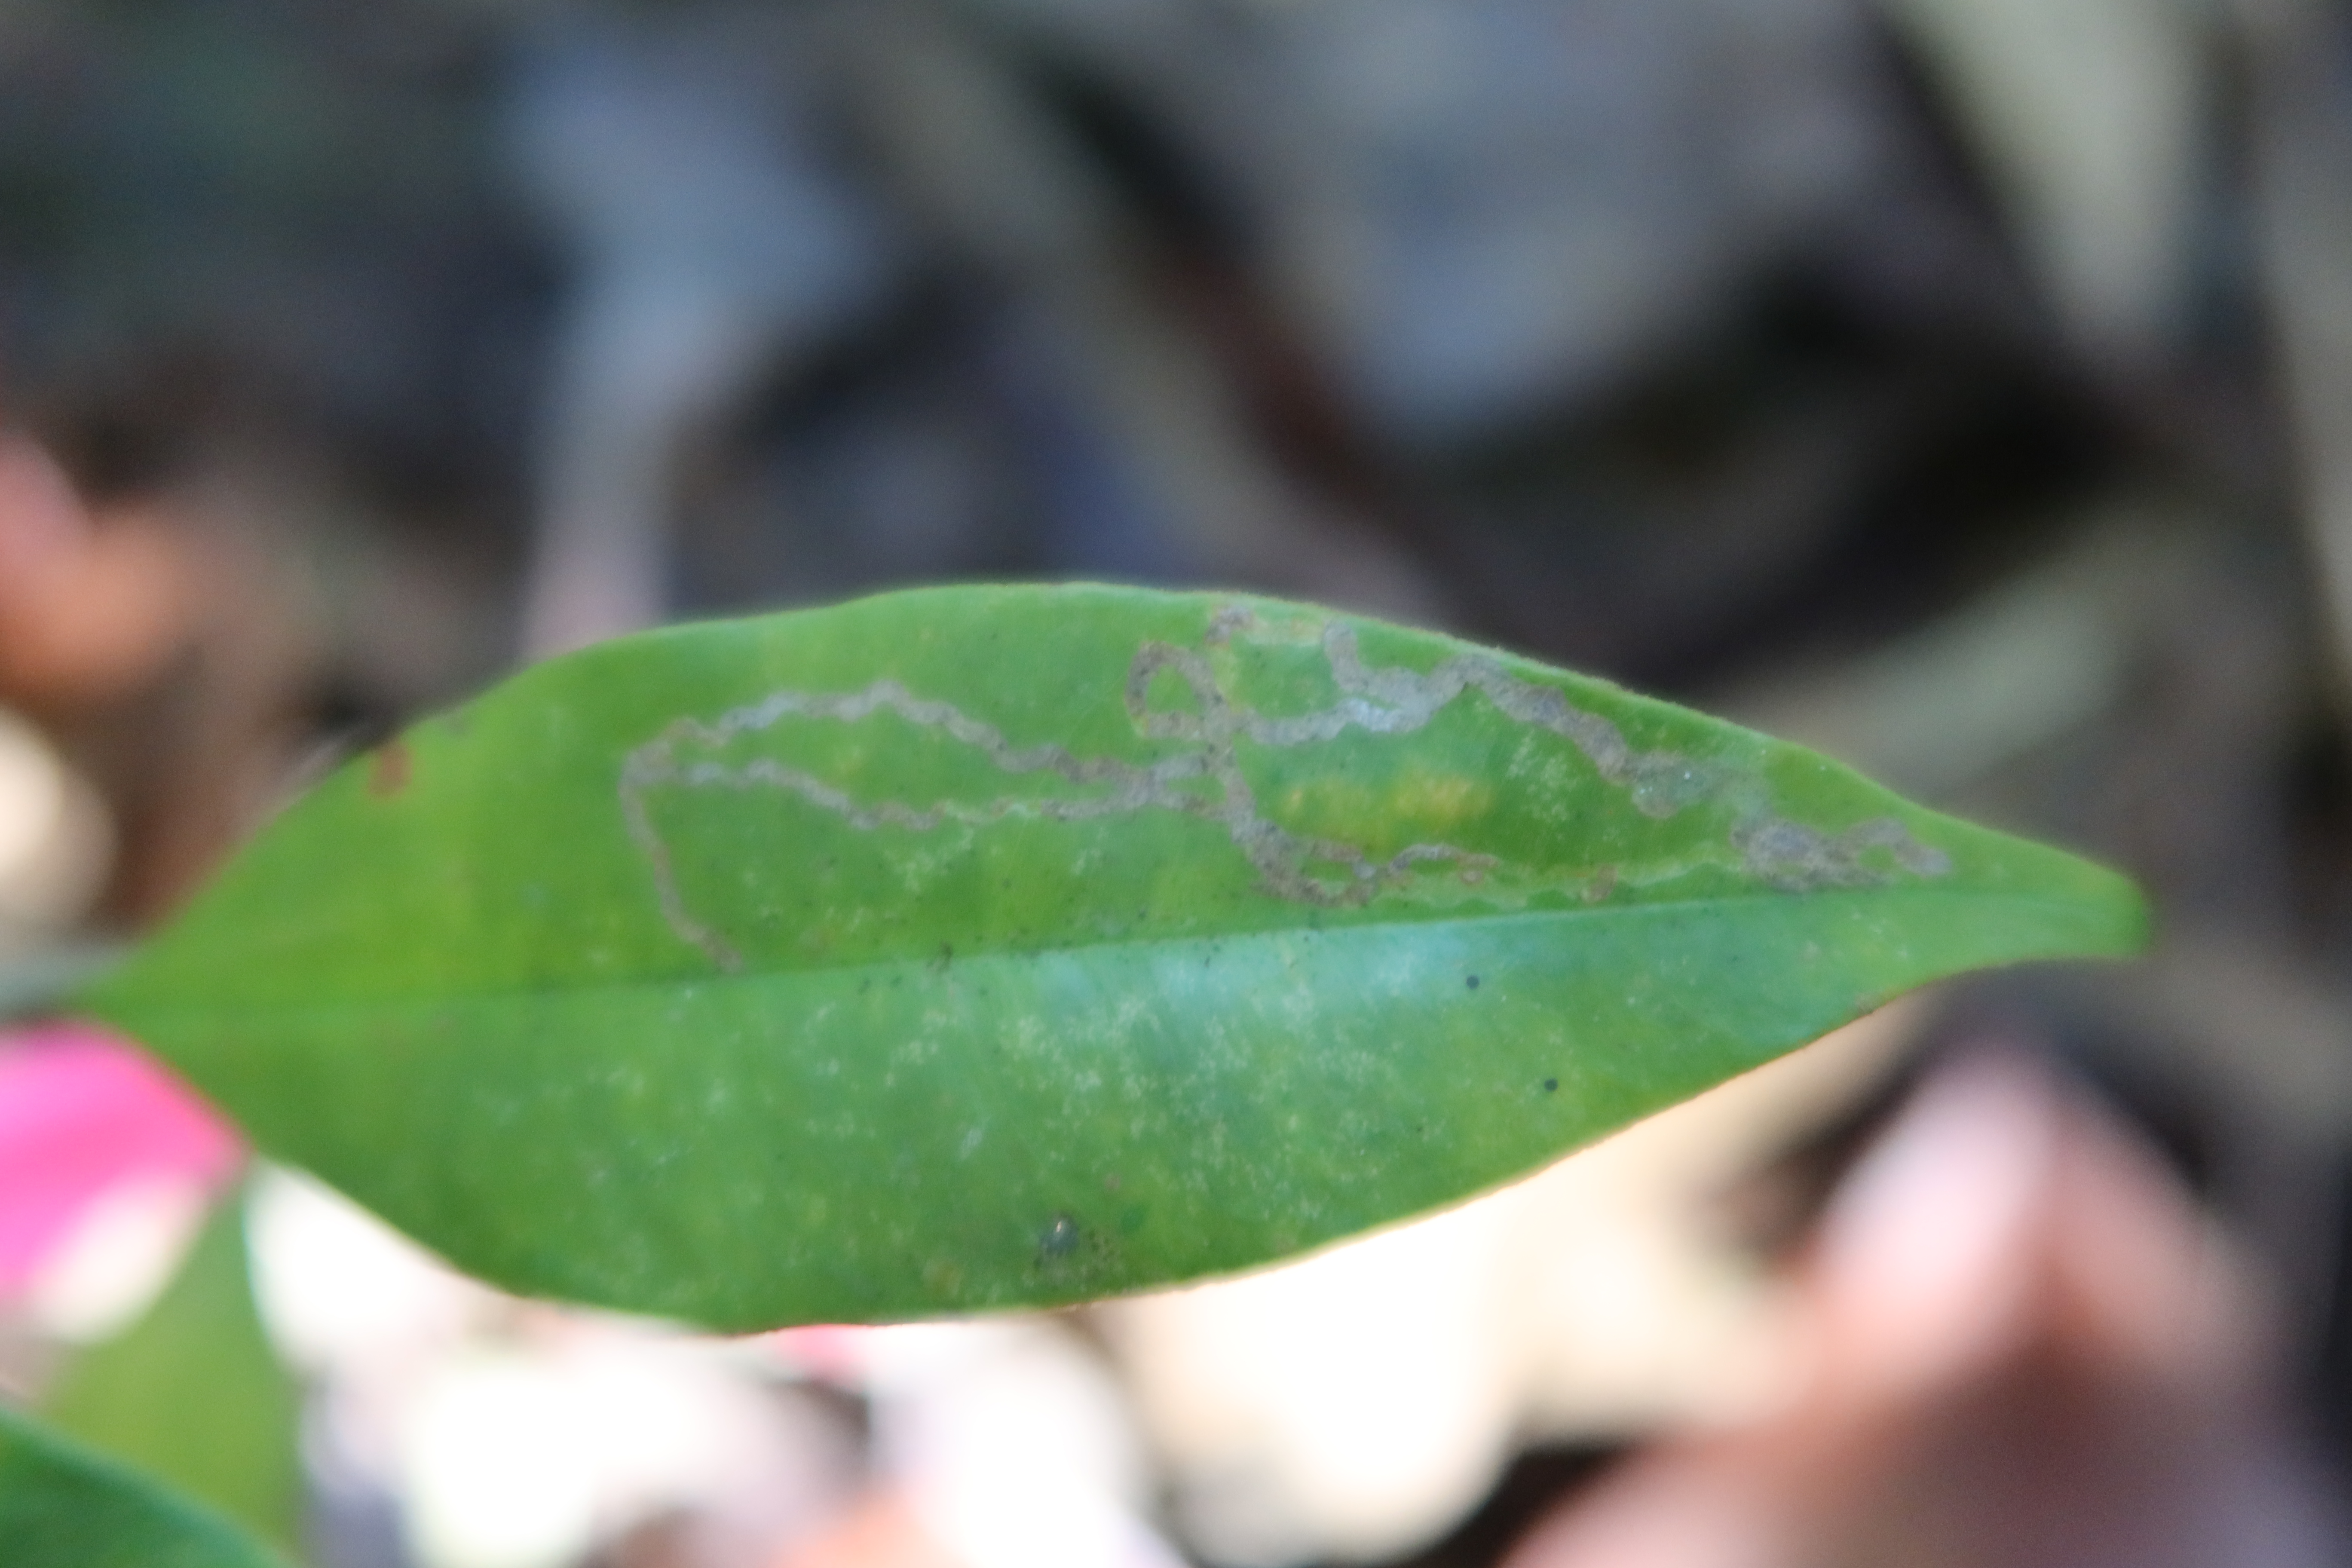
Label: Brown spots